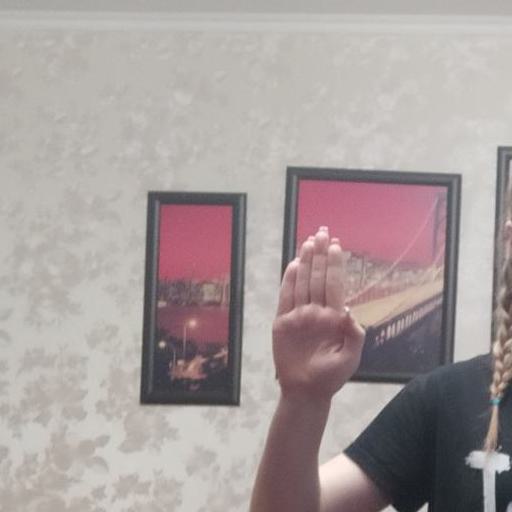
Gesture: stop